Barbara Karinska

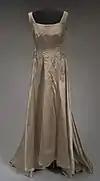
Satin gown designed by Barbara Karinska. Image and original data from the National Museum of African American History and Culture

Through a Spanish dancer, Karinska made friends with the Spanish Consul and confided to him her nephew's case. Vladimir received instructions to make his way to the Spanish border where he would be provided safe transit to a ship leaving Lisbon for New York, via Havana. Emaciated and sickly, he arrived to New York in January 1941 where he was smothered by his aunts hugs and kisses. His new apartment awaited him at the mansion that Karinska was renting on E. 56th Street.